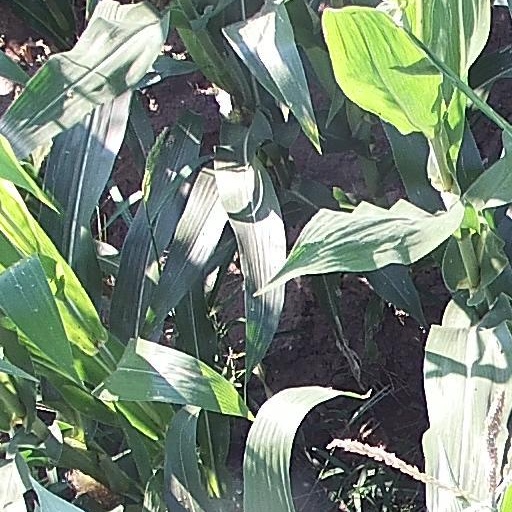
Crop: maize; corn